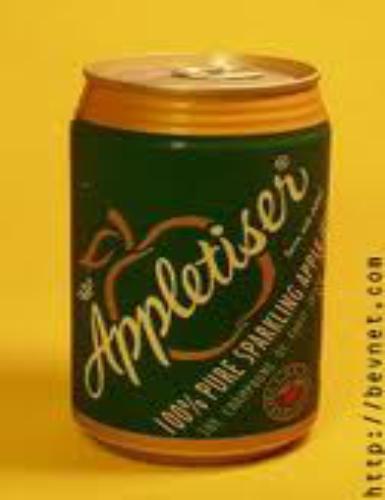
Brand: Appletiser
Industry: Food